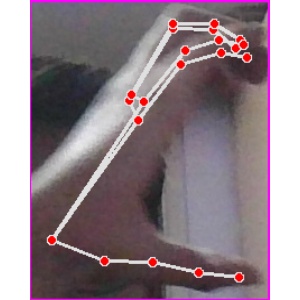
अक्षर: ऋ